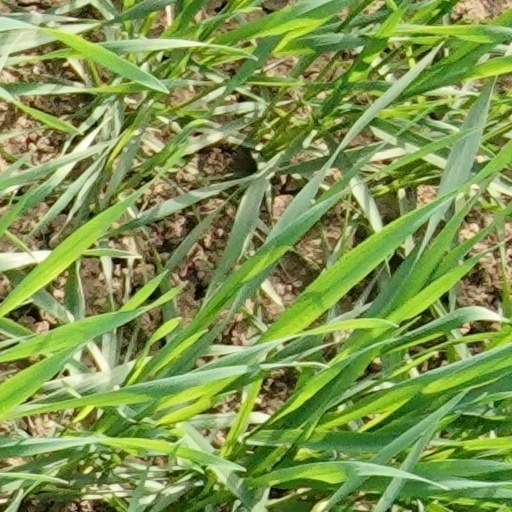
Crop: wheat